Dave Murray (musician)

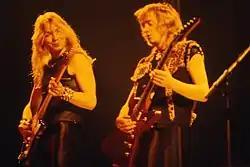
Murray (left) performing with Adrian Smith in 1982

He auditioned for Iron Maiden in late 1976, eager to get back into "a more sort of heavy rock-type vibe." At the time the band already had two guitarists, Dave Sullivan and Terry Rance, who disapproved of Murray being permitted to audition, seeing it as a slight on their ability. The group's founder and bassist Steve Harris did not hesitate to choose Murray over Sullivan and Rance, later stating: "When the others made it plain that it was either them or Dave Murray, there was no choice. There was no way I was gonna let Dave go. Not only was he a nice bloke, he was just the best guitarist I'd ever worked with. He still is." After only a few months in the band, Murray was sacked following an argument with singer Dennis Wilcock after a show at the Bridge House pub in Canning Town.